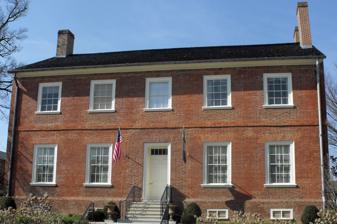
Building: Old Governor's Mansion (Frankfort, Kentucky)
Country: United States of America
Year built: 1798
Historic house in Kentucky, United States United States historic place Old Governor's Mansion U.S. National Register of Historic Places Show map of Kentucky Show map of the United States Location 420 High St., Frankfort, Kentucky Coordinates 38°11′58″N 84°52′25″W / 38.19940°N 84.87368°W / 38.19940; -84.87368 Area less than one acre Built 1797 Architect Robert P. Letcher ; Thomas Metcalf Architectural style Georgian NRHP reference No. 71000345 Added to NRHP March 11, 1971 The Old Governor's Mansion , also known as Lieutenant Governor's Mansion , is located at 420 High Street, Frankfort, Kentucky . It is reputed to be the oldest official executive residence officially still in use in the Contiguous United States , as the mansion is the official residence of the lieutenant governor of Kentucky . In 1796, the Kentucky General Assembly appropriated funds to provide a house to accommodate the governor . Construction was completed in 1798.  The home barely survived fires and neglect through the years.  It has undergone several style changes as evidenced by some Victorian design elements that were added. The Mansion was often referred to as the "Palace" in its early days. Dignitaries including Theodore Roosevelt , Andrew Jackson , Louis-Philippe of France , Henry Clay , William Jennings Bryan , and the Marquis de Lafayette have been guests of the Mansion. The last occupants of the mansion were Lieutenant Governor Steve Henry and his wife Heather French Henry . Since Henry, Lieutenant Governors have chosen not to live in the mansion but to maintain residences in their hometowns and travel to Frankfort as needed. Because of this, the mansion has been turned over to the Kentucky Historical Society . Both a bricklayer and stonemason who helped build the house, Robert P. Letcher and Thomas Metcalf , later became governors and lived there. It was listed on the National Register of Historic Places in 1971. See also State House (Pennsylvania) : former official residence of the Lt. Governor of Pennsylvania List of buildings constructed by Thomas Metcalfe References